Fortnite Battle Royale

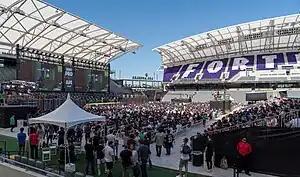
The "Fortnite" Pro-Am event at E3 2018

One of the first professional esports events for "Fortnite" was the Fortnite Pro-Am, held on June 12, 2018, during E3 2018, with 3,000 attendees. The tournament was announced following the success of the streamer Ninja's March 2018 stream featuring celebrities such as Drake. The event paired 50 celebrities with 50 top streamers to compete for a , with winnings donated to the teams’ chosen charities. Ninja and his celebrity teammate Marshmello won this event. Additional Pro-Am events were held at E3 2019 in June 2019 and the Galen Center at the University of Southern California in May 2025.